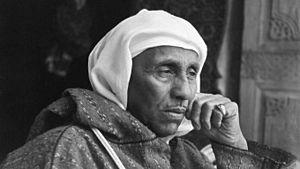
"Thami El Mezouari El Glaoui, en tachelhit Thami El Mezouari Aglaou, parfois surnommé ""La Panthère noire"", est l'un des plus célèbres pachas marocains.